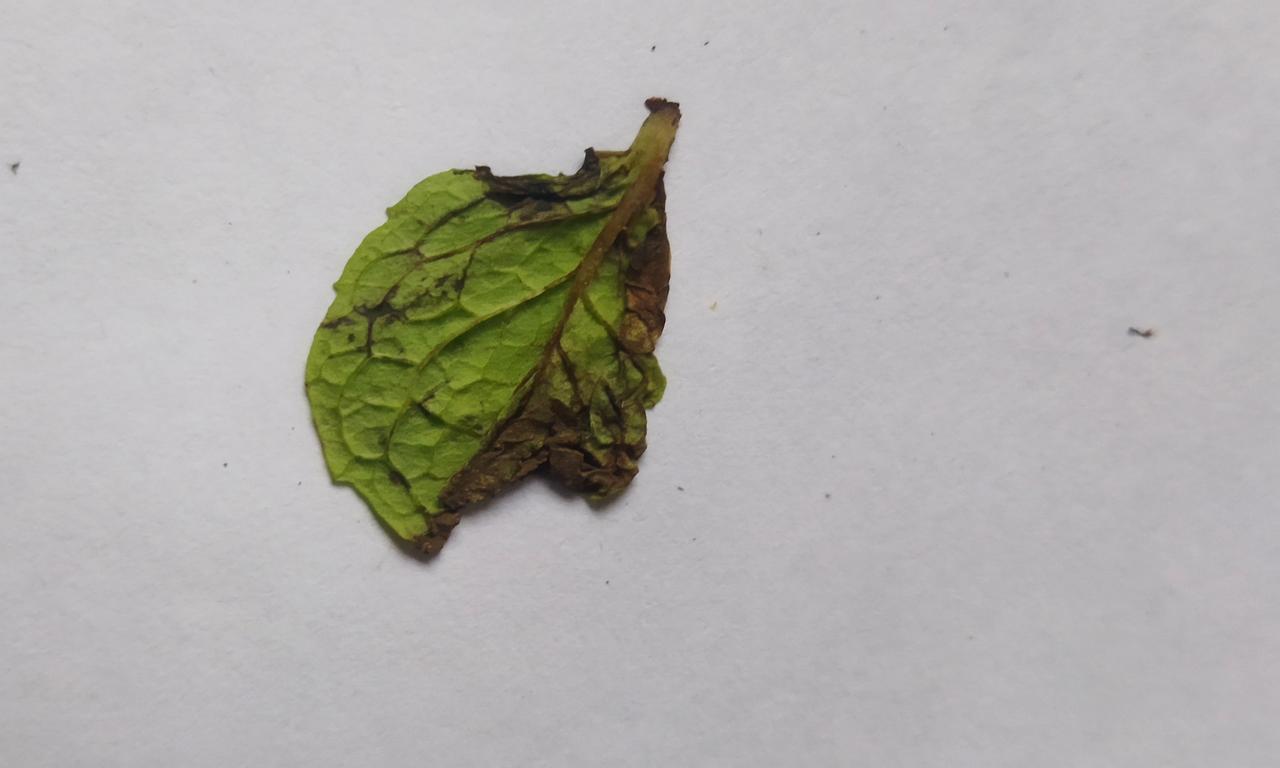
Label: Spoiled